Pedro Álvarez (baseball)

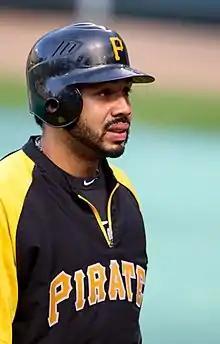
Álvarez with the Pittsburgh Pirates in 2012

Álvarez decided not to spend the 2011–12 offseason playing winter league ball. After the first nine games of the 2012 season, he struck out 13 times in his first 27 at-bats. In an interleague series against the Cleveland Indians, Álvarez hit two home runs in back-to-back games on June 16 and 17, making him only the second Pirates' player with multi-home run games in back-to-back games since 1918, with Ralph Kiner being the other player. Álvarez hit a go-ahead home run in the 19th inning against the St. Louis Cardinals on August 19, the longest game in the majors to that point in the season and tied for the longest in terms of time at 6 hours, 7 minutes. Álvarez hit a 469-ft home run, the longest hit by a Pittsburgh Pirate in the history of PNC Park at the time, in a two-homer game against the St. Louis Cardinals on August 28. For the season, he batted .244/.317/.467, was second in the National League with 180 strikeouts, and led all NL players with 27 errors at third base.